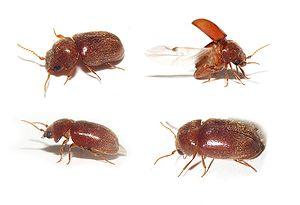
Lasioderma est un genre d'insectes coléoptères de la famille des Anobiidae.